Arik Yanko

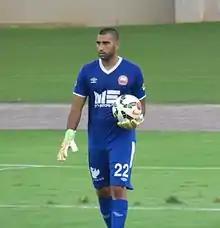
Yanko playing for Hapoel Ra'anana in 2015

Arik Yanko (born 21 December 1991) is an Israeli professional footballer who plays for Hapoel Rishon LeZion.